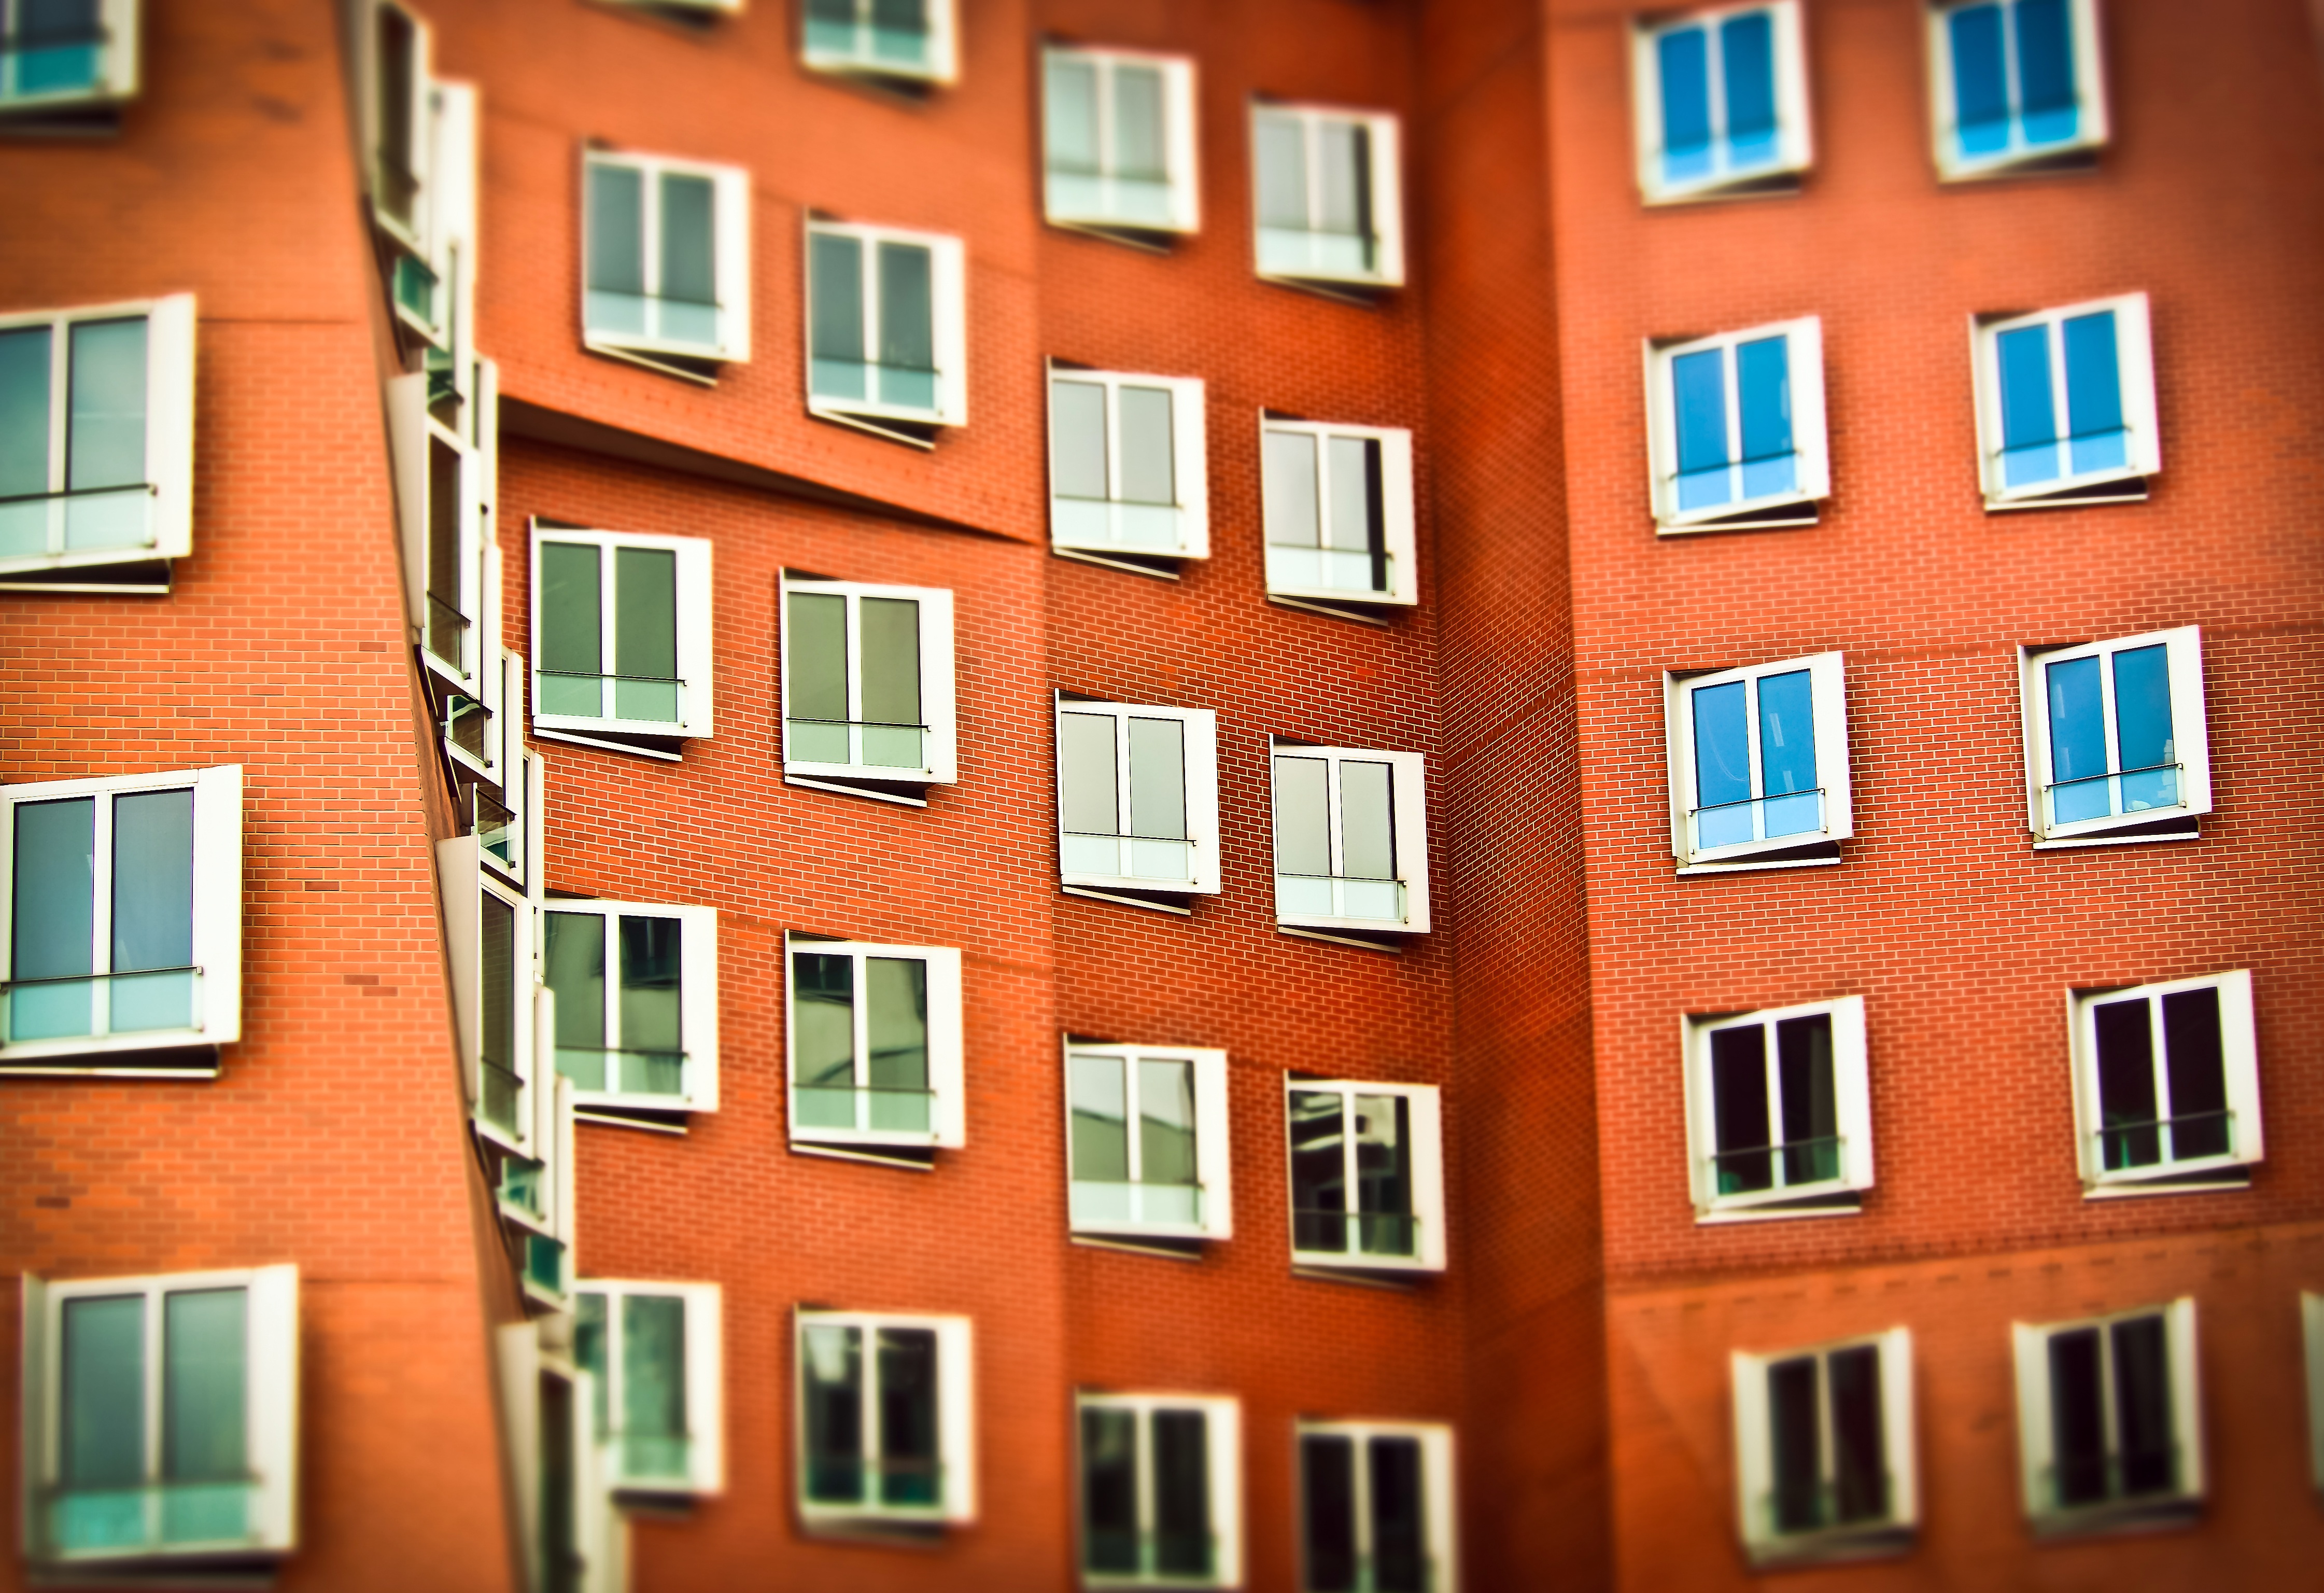
architecture, window, glass, building, wall, color, facade, property, port, brick, apartment, tower block, bricks, gehry, tilt shift, miniature effect, dusseldorf, media harbour, gehry buildings, residential area